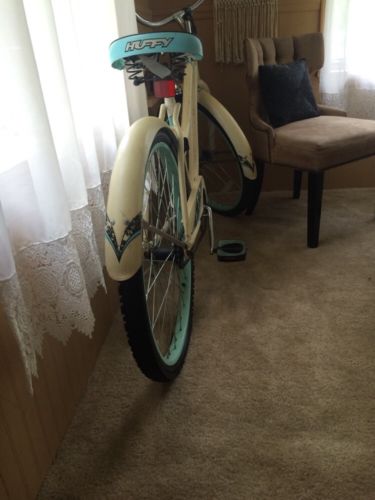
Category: bicycle